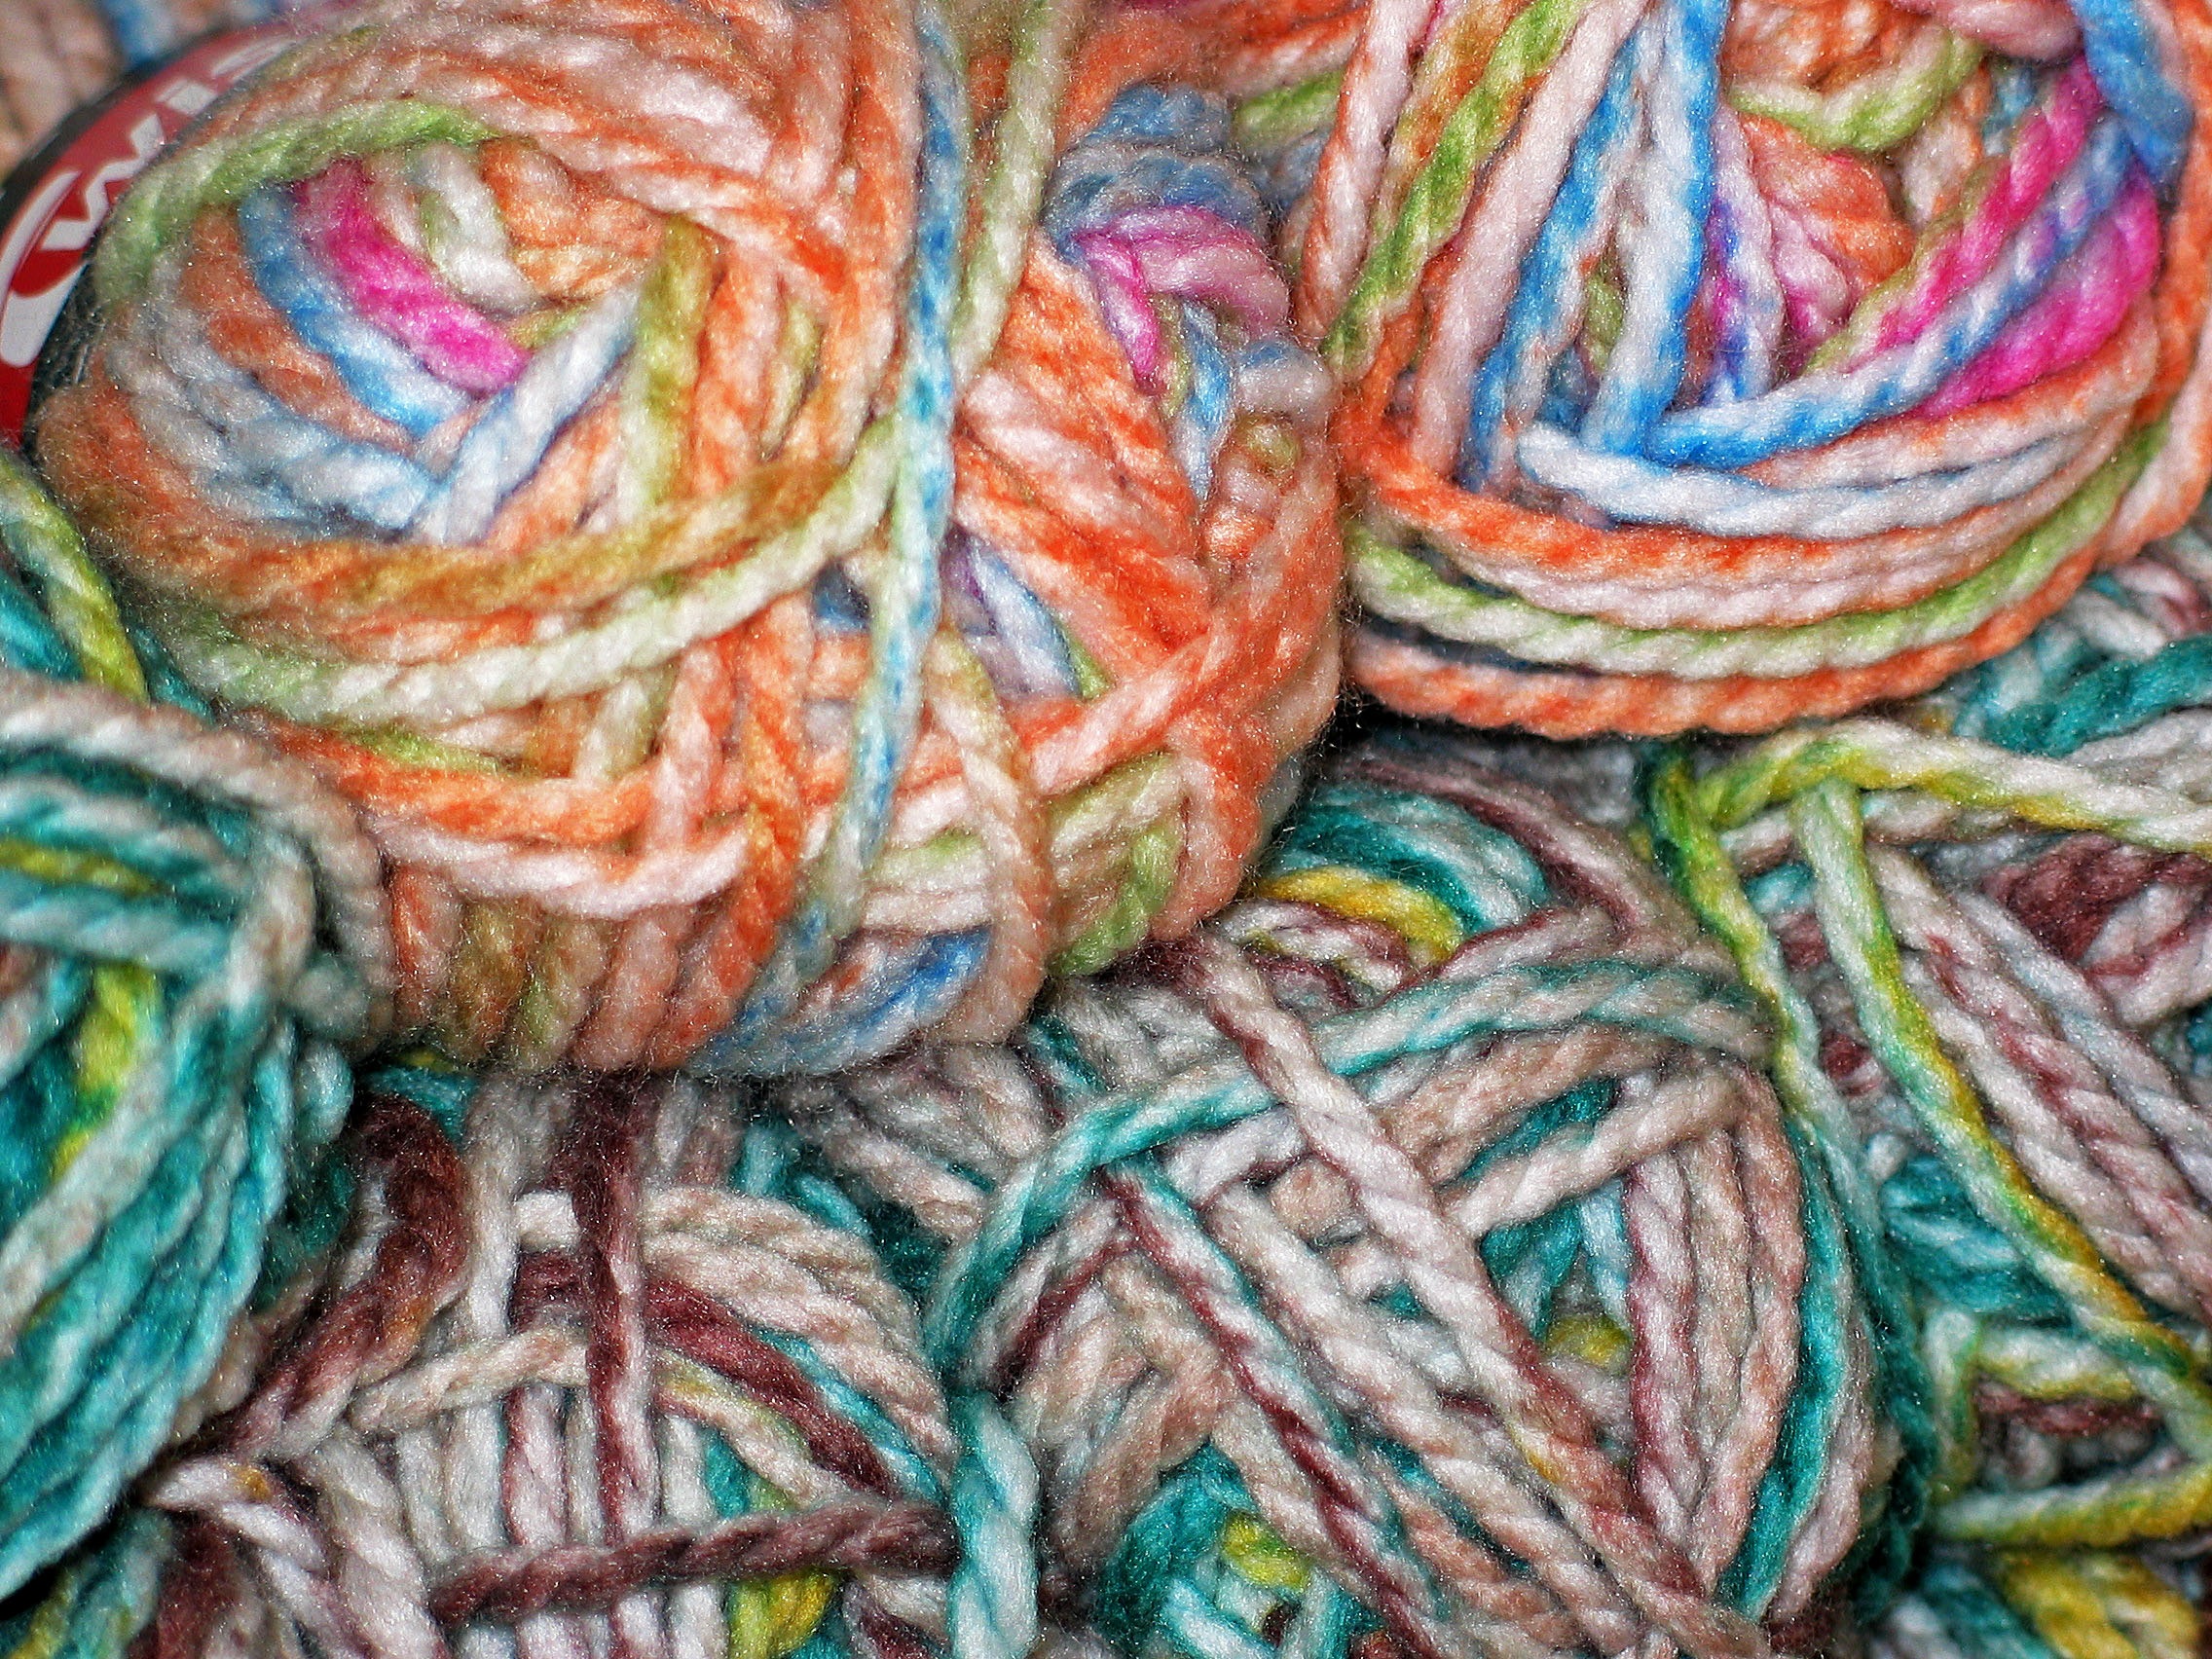
structure, pattern, fluffy, color, colorful, knit, wool, material, sweater, thread, crochet, knitting, textile, art, design, ornate, ball, soft, embroidery, hand labor, handarbeiten, textiles, woollen, combination, cat's cradle, strickliesel, knitting needles, various colors, flecked, heathered wool, wool wrap